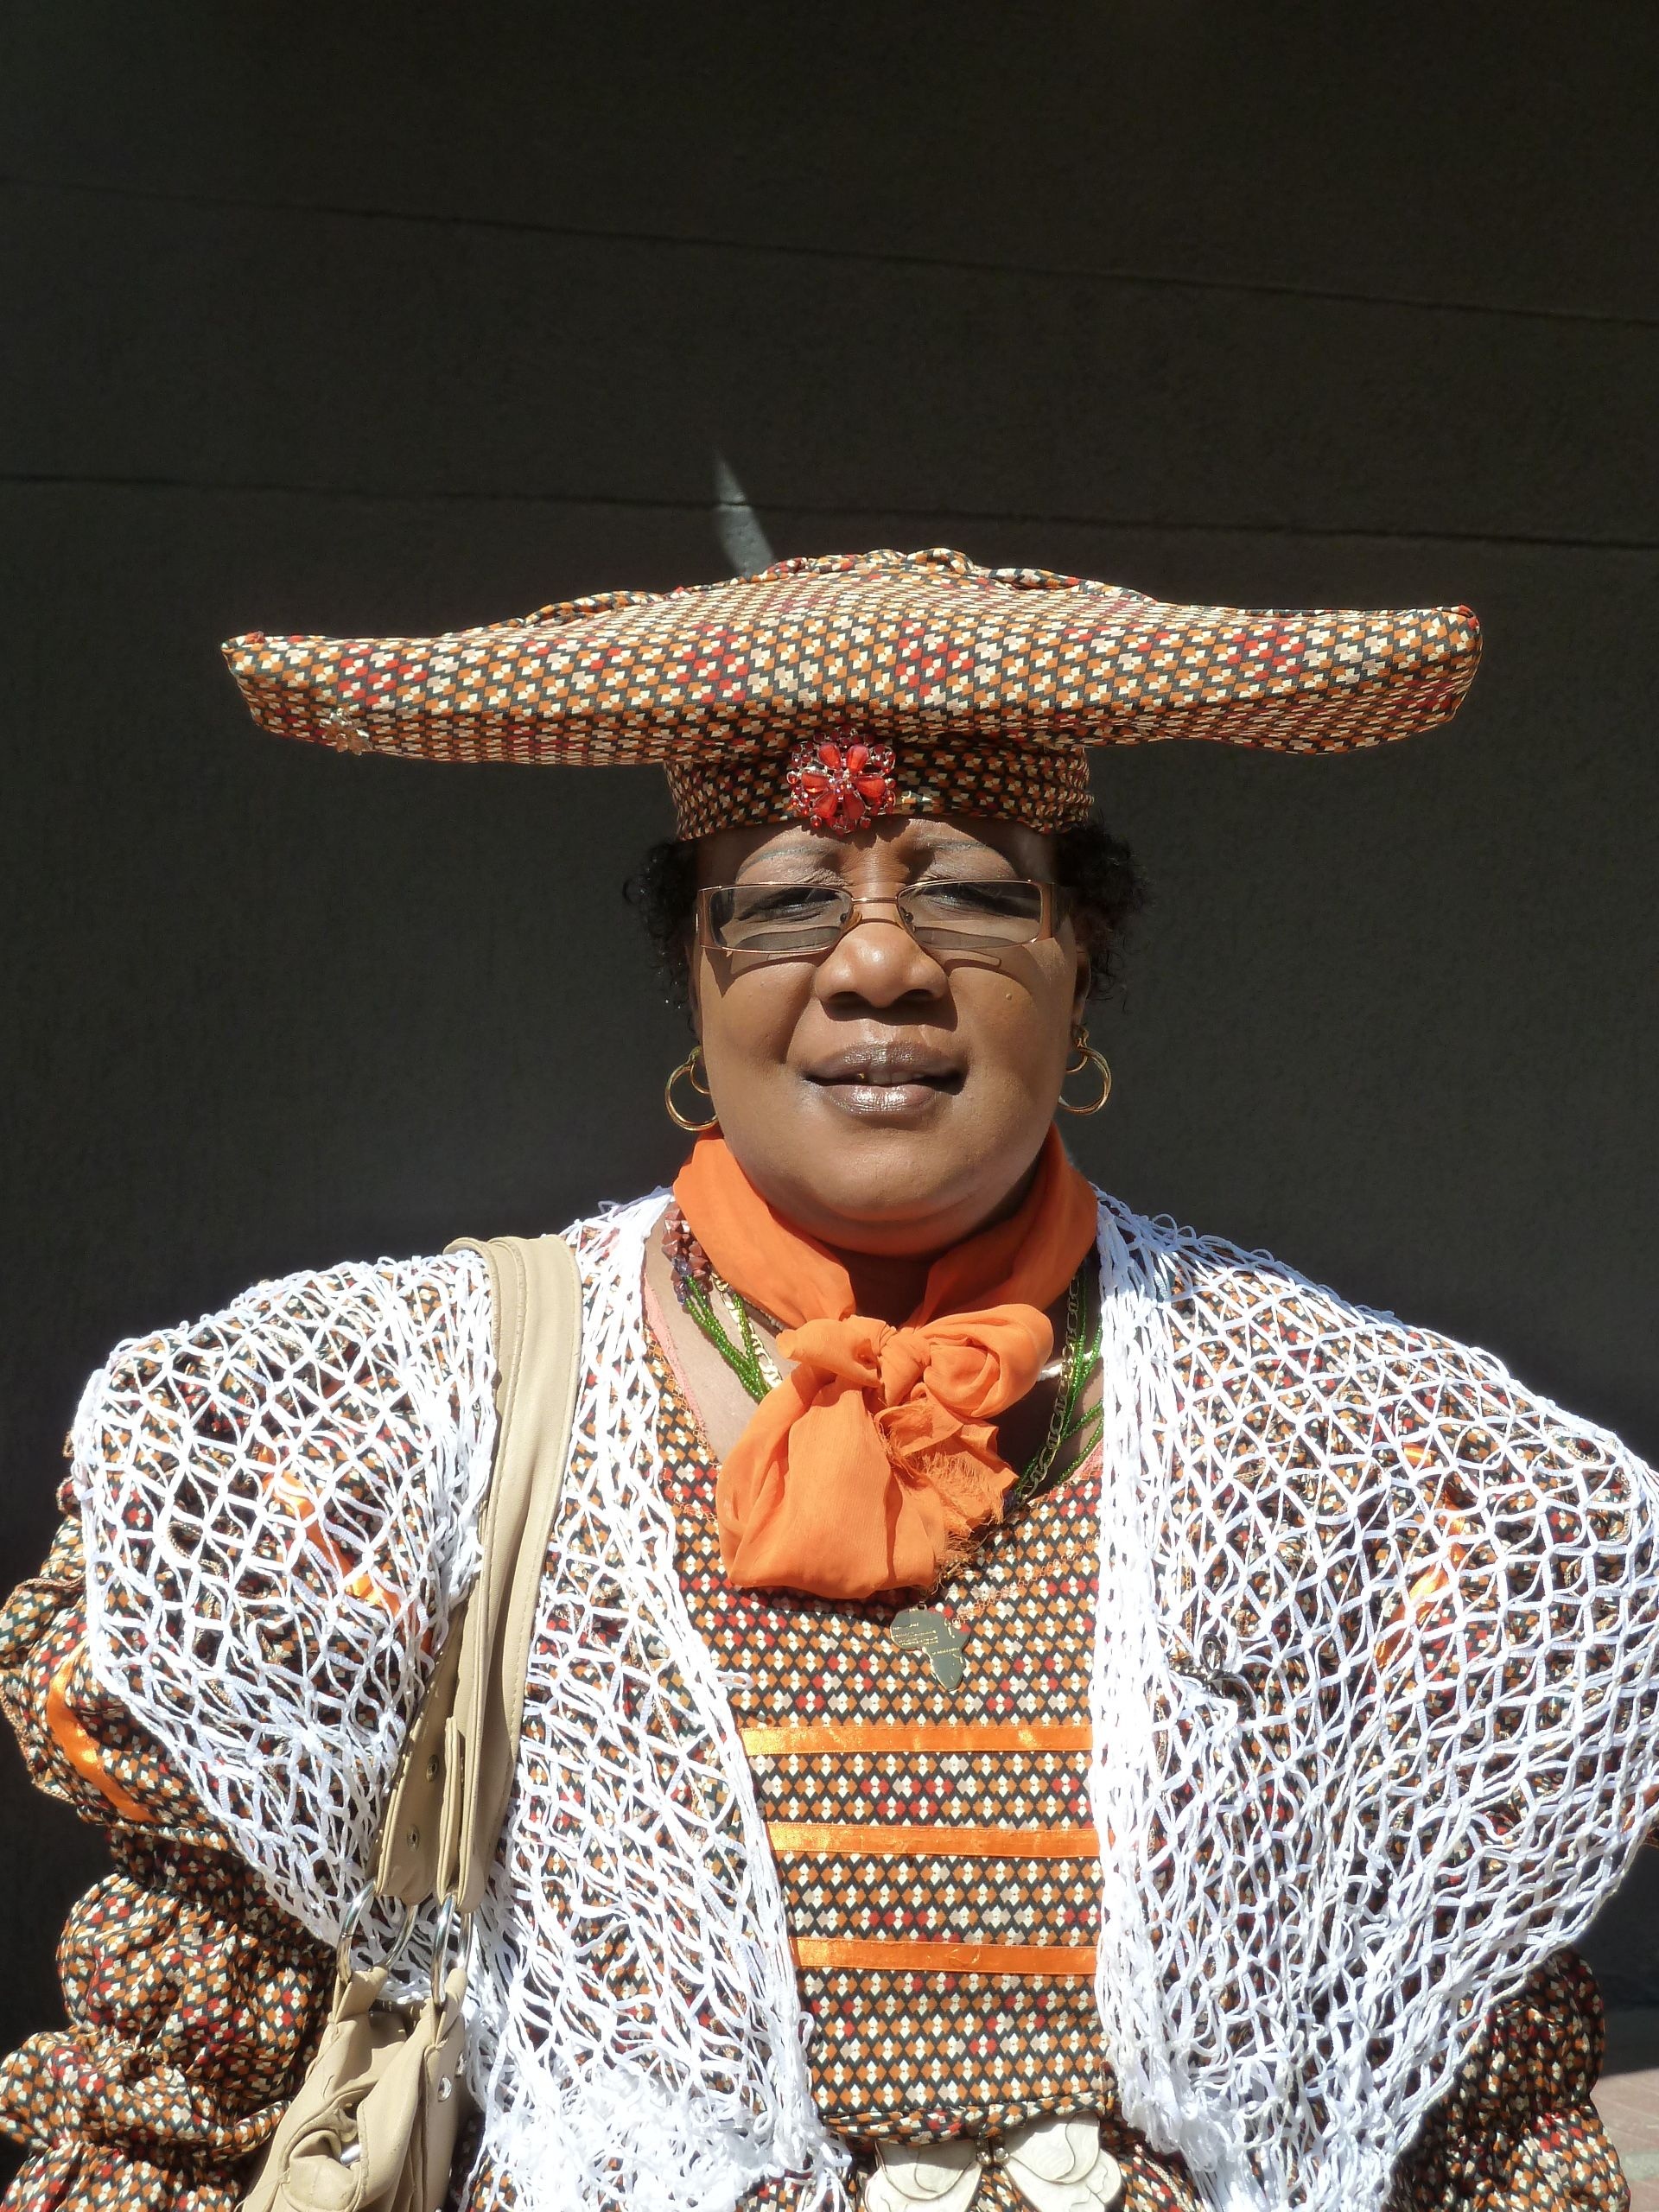
people, fashion, tradition, namibia, herero